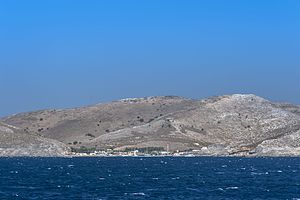
Arki
Arki
Arki er en lille græsk ø beliggende få kilometer nord for øen Lipsi i øgruppen Dodekaneserne.